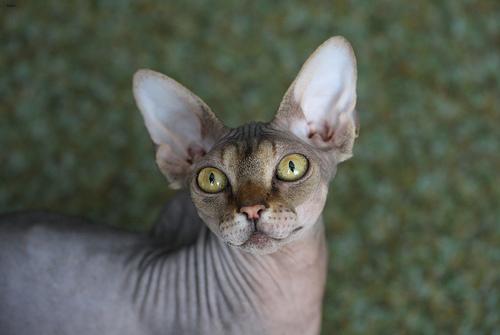
Breed: Sphynx